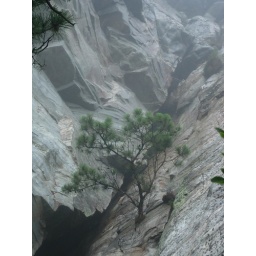
A Scraggy pine clings to a crack in the cliff face on Pilot Mt., NC.